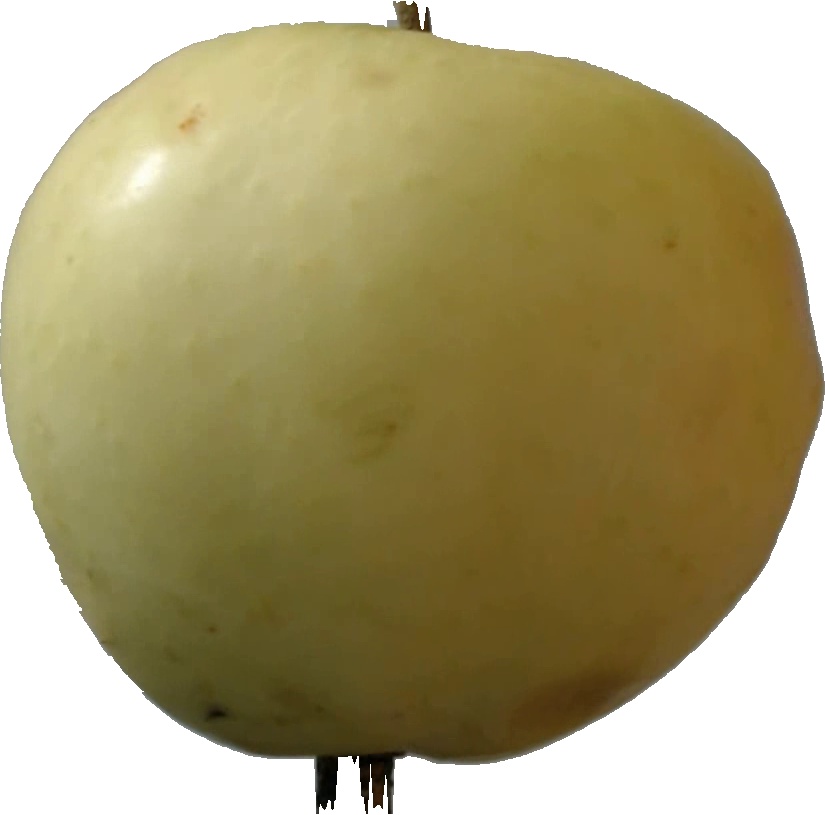
Label: apple_hit_1